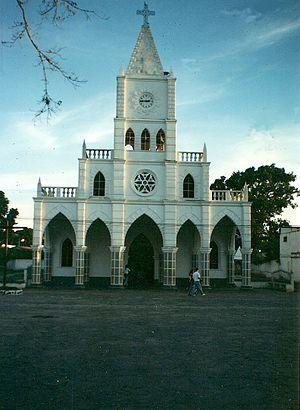
El Callao est l'une des 11 municipalités de l'État de Bolívar au Venezuela. Son chef-lieu est El Callao. En 2011, la population s'élève à 21 769 habitants.
El Callao est une ville de l'État de Bolívar au Venezuela, chef-lieu de la municipalité d'El Callao.